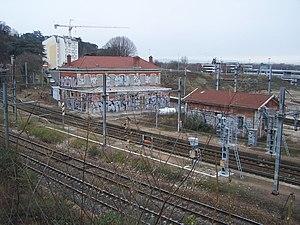
Caluire-et-Cuire est une commune française située dans la métropole de Lyon en région Auvergne-Rhône-Alpes. Ses habitants sont appelés les Caluirards.
Le Football Club de Lyon, ou le Football Club Régates Lyonnaises entre 1899 et 1901, communément appelé le FC Lyon ou le FCL, est un club omnisports français fondé en 1893 par des élèves du lycée Ampère de Lyon. Ses couleurs sont traditionnellement le rouge et blanc. Il fut le principal club sportif de l'agglomération au moins jusqu'à la Seconde Guerre mondiale. Avant celle-ci, il obtient ses principaux résultats avec son équipe de rugby à XV, championne de France en 1910 et avec son équipe masculine de football qui atteint la finale de la Coupe de France 1918.
Saint-Clair est un quartier de Caluire-et-Cuire dans la métropole de Lyon. Il tient son nom de la chapelle Saint-Clair construite à Lyon sur les pentes de la Croix-Rousse.